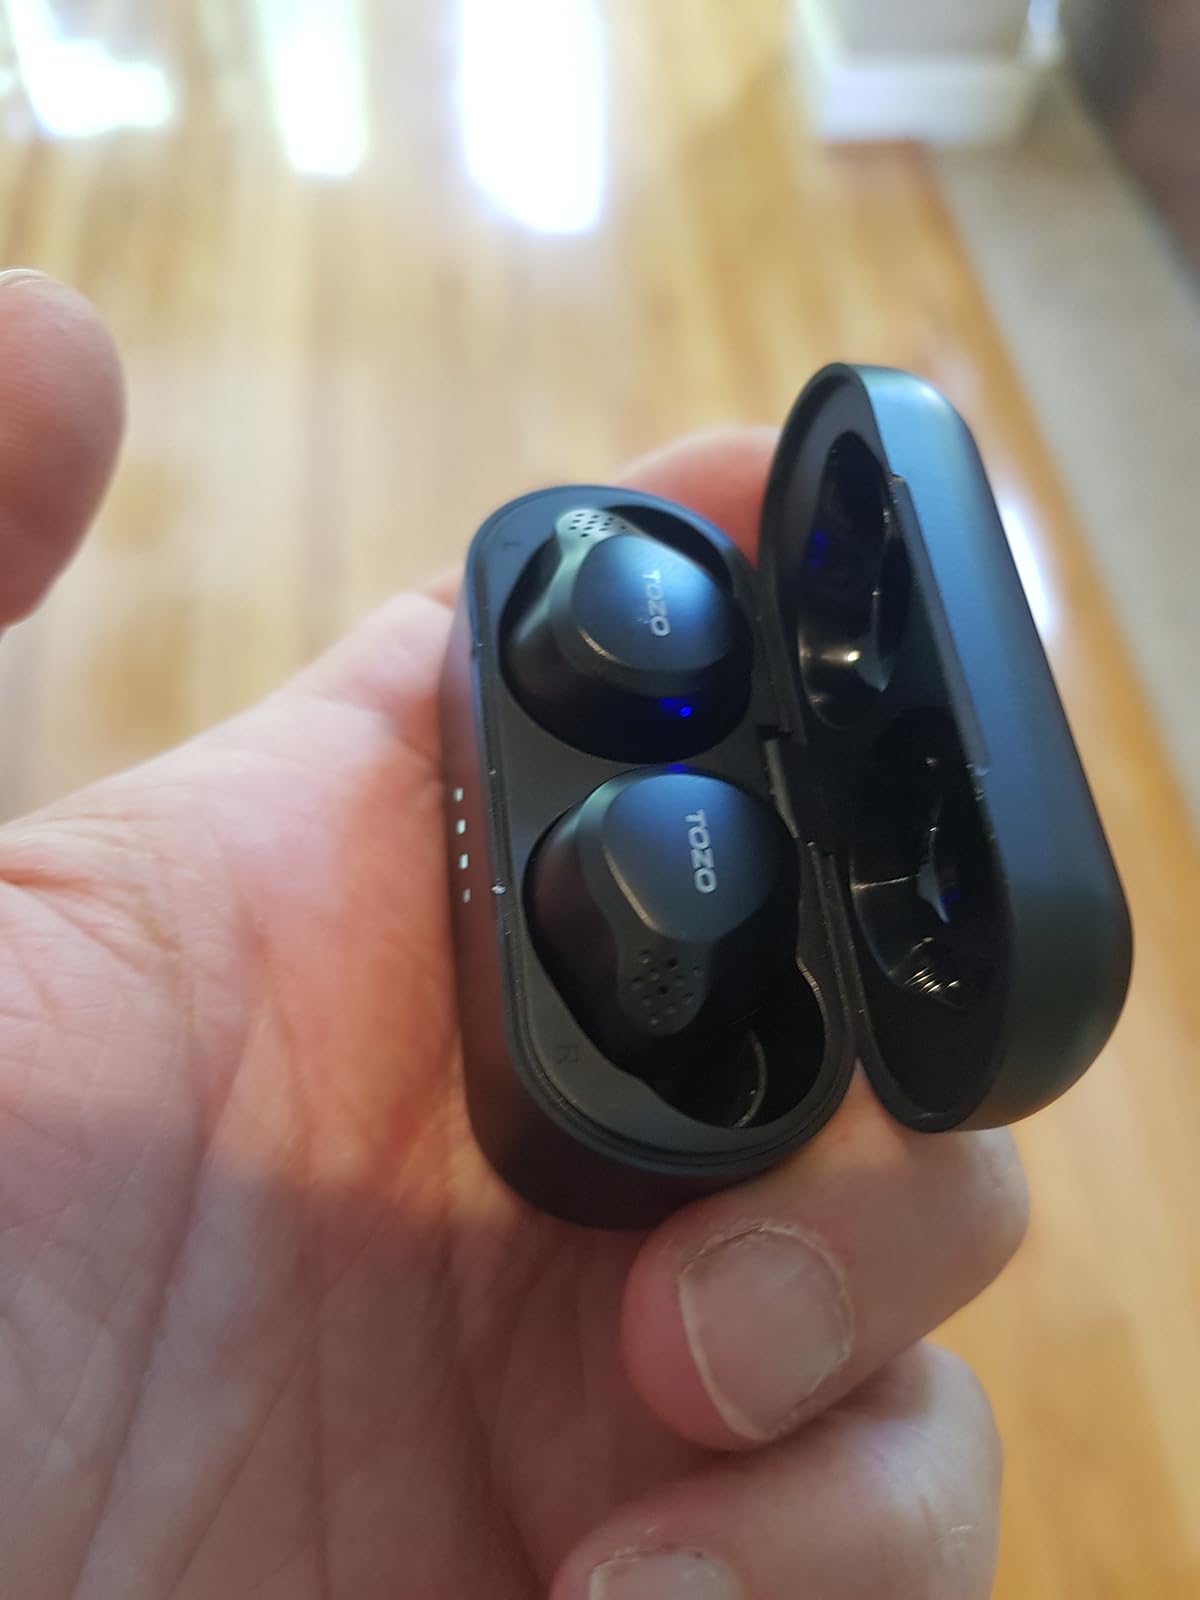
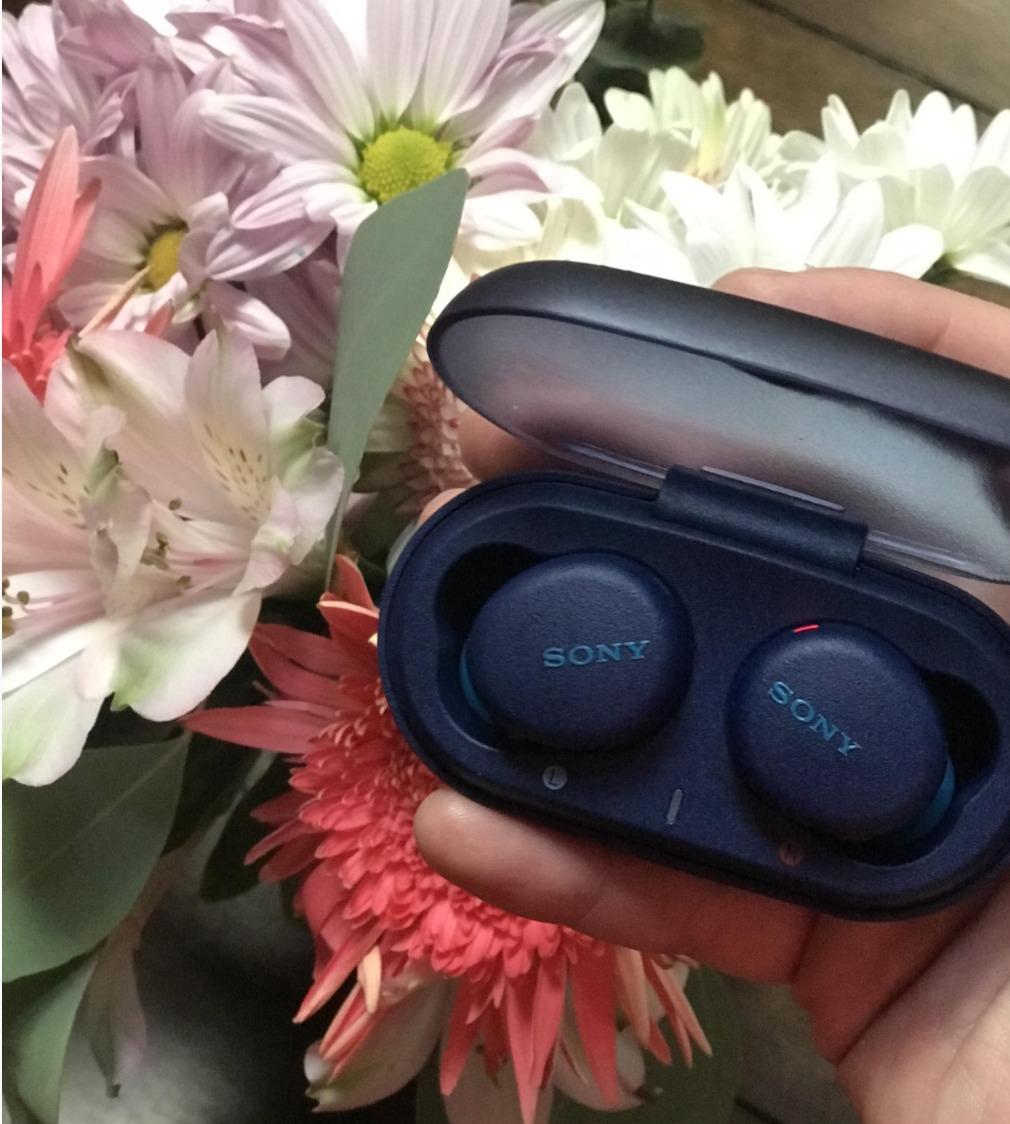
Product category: earbuds
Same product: no